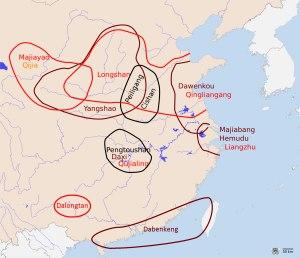
Cet article présente la liste des cultures néolithiques en Chine, telle qu'elle a été établie par les archéologues chinois et étrangers, depuis le début du XXᵉ siècle.